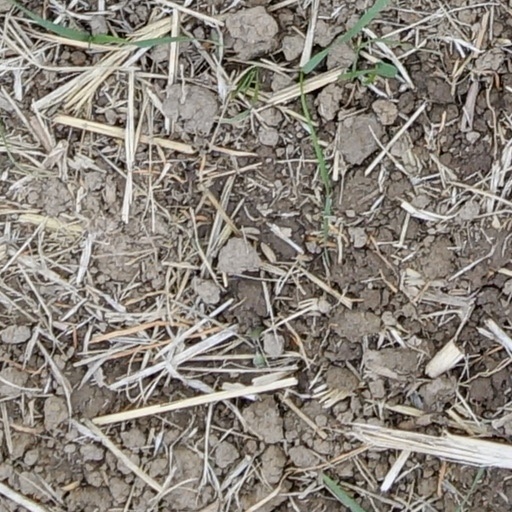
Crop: wheat